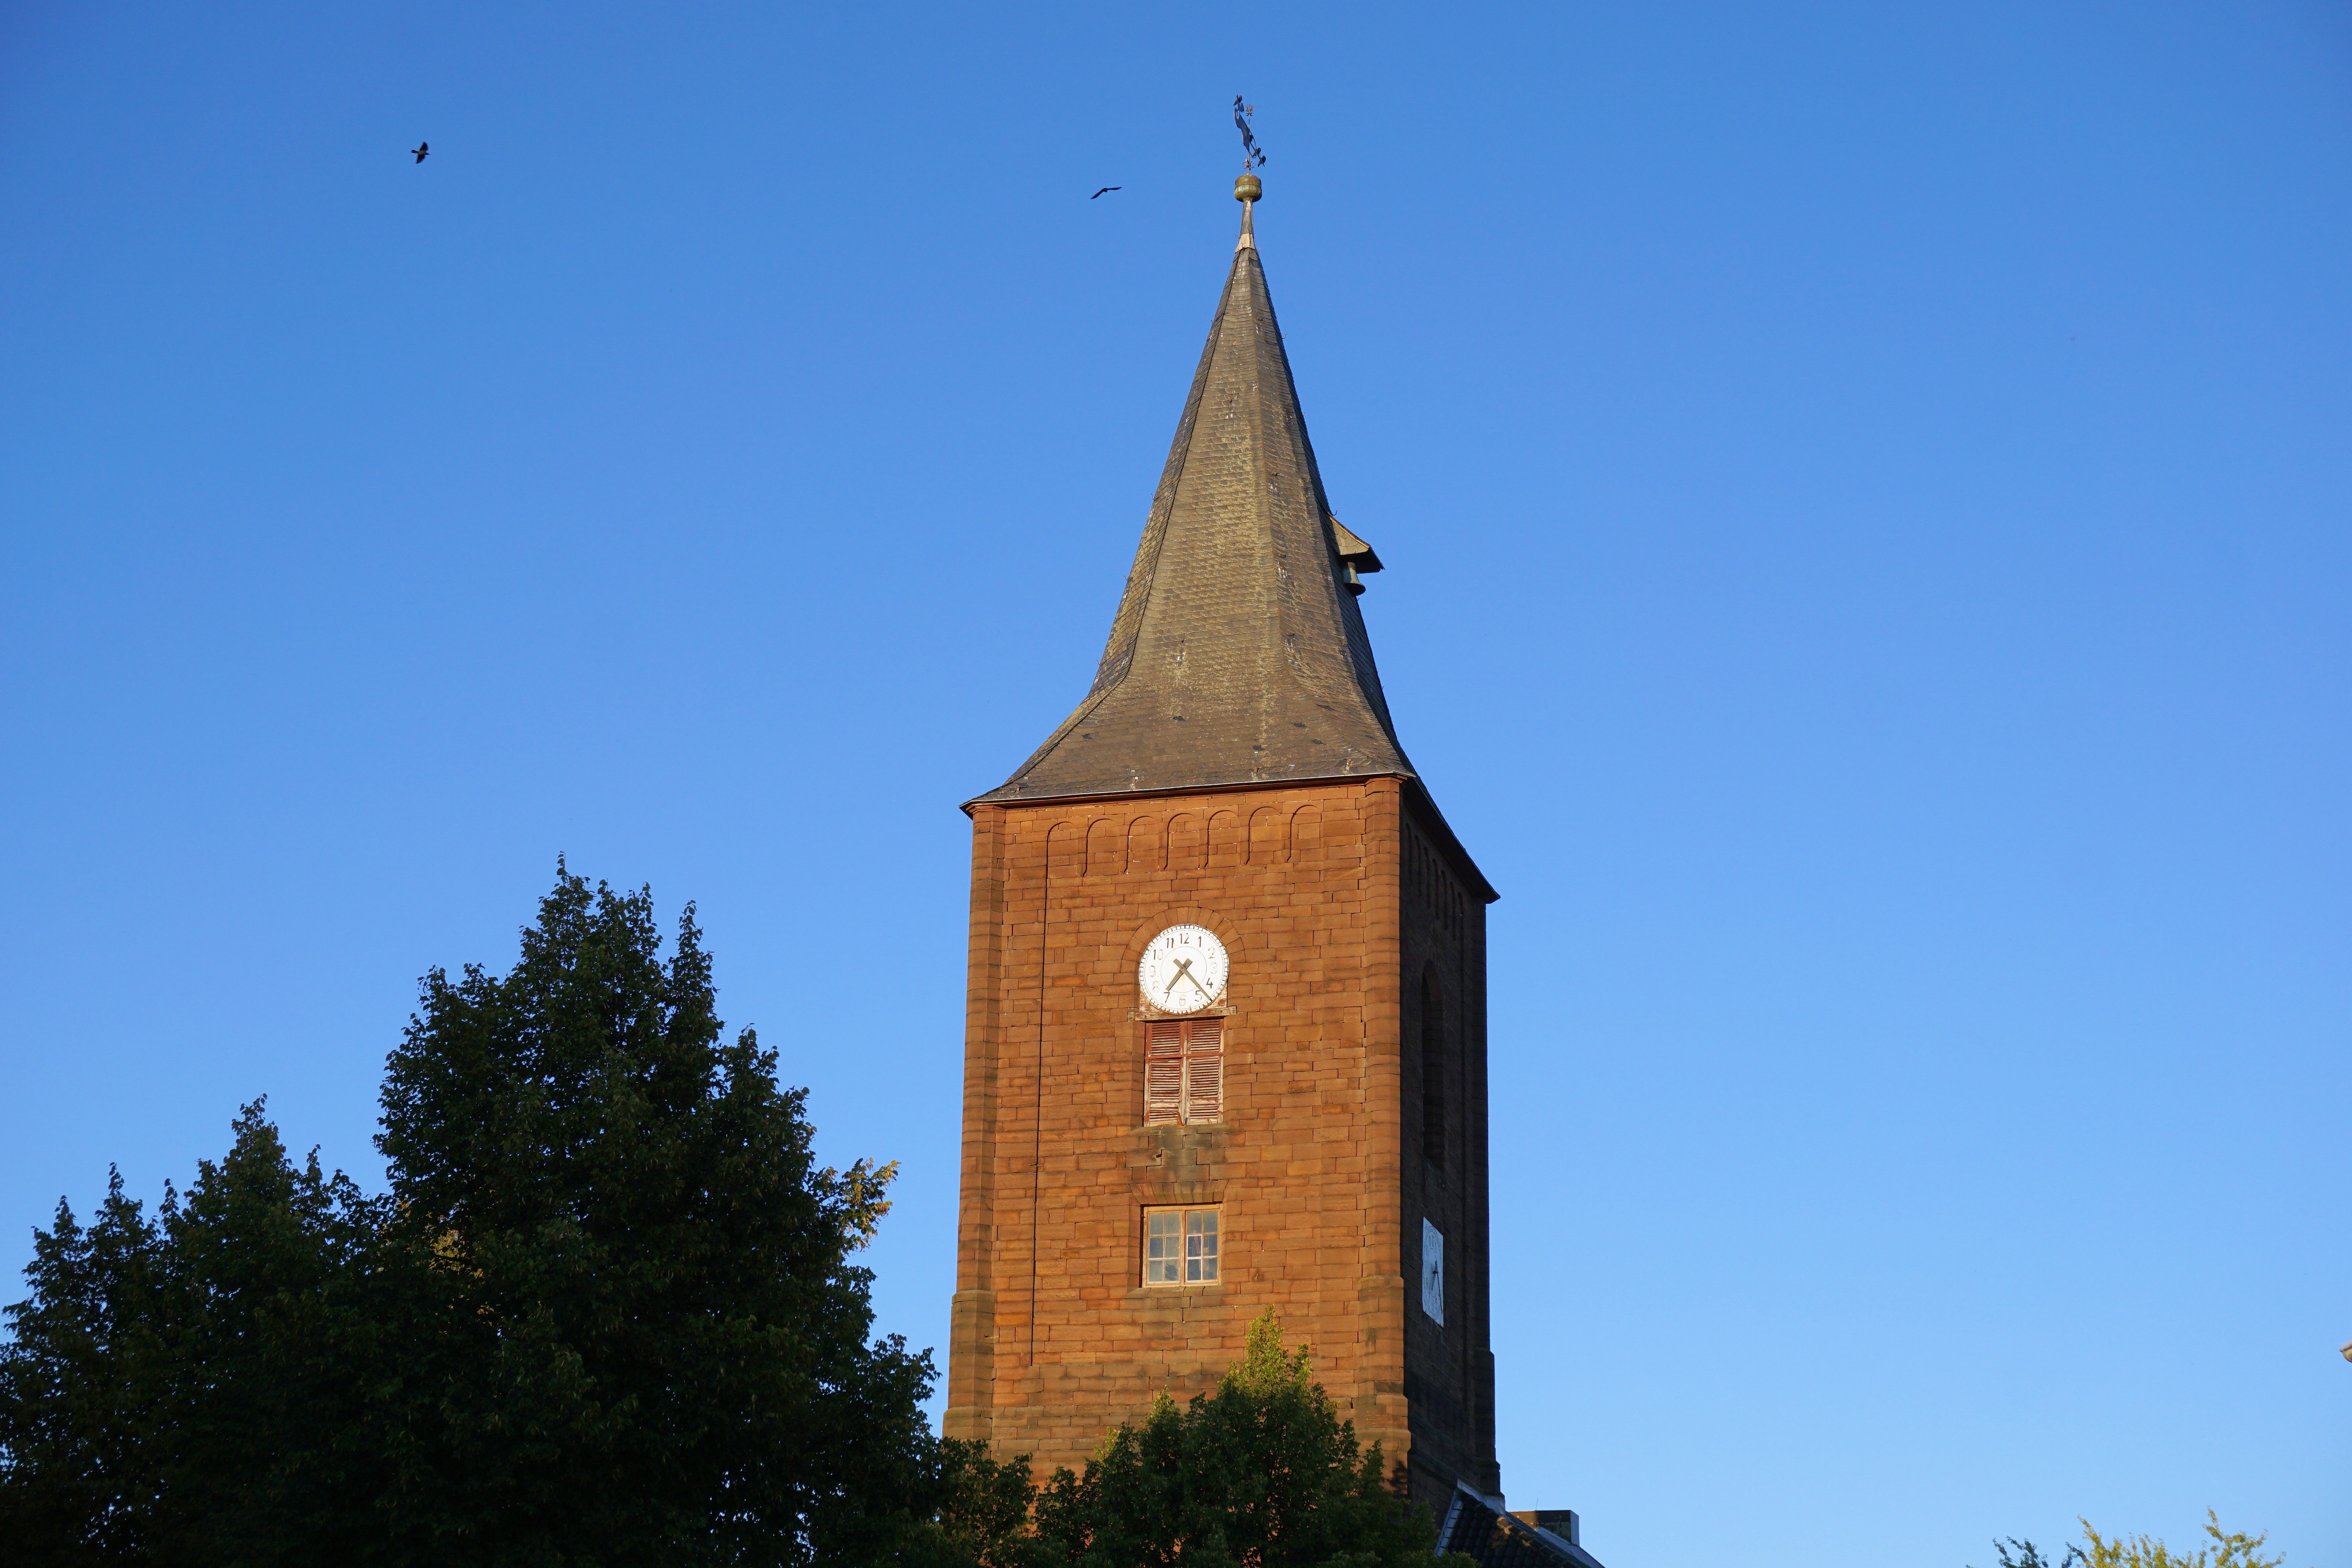
architecture, sky, clock, building, tower, church, chapel, christian, place of worship, clock tower, bell tower, spire, steeple, calden